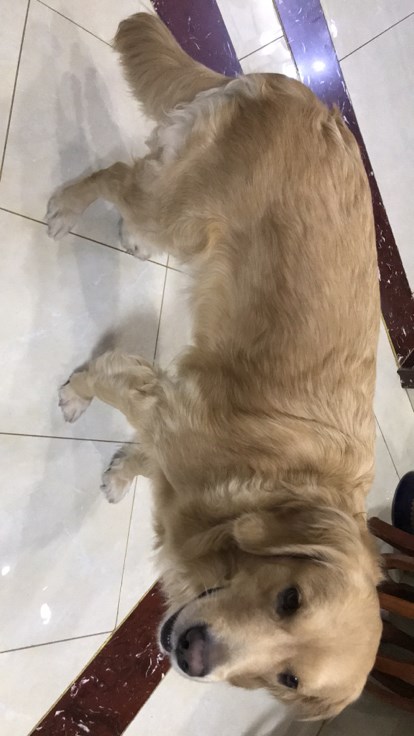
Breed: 5355-n000126-golden_retriever